Textile Labelling Act (Germany)

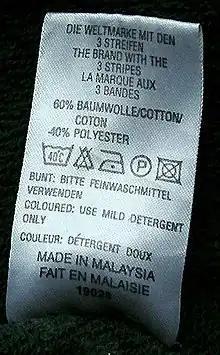
Label indicating the composition of textiles

The Textile Labelling Act (short "TextilKennzG") is a German consumer protection law that requires mandatory labelling for clothing and other fabrics. Any textile sold, imported, or produced for sale in Germany is required to have a label indicating the type and proportion by weight of its constituent raw materials. Catalogues and brochures are also required to state the a garment's composition.